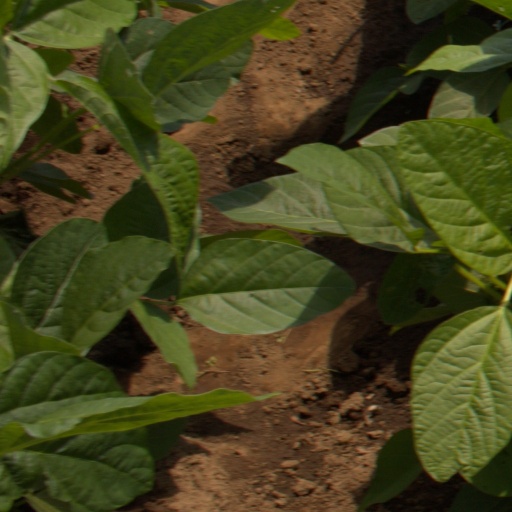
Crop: soybean